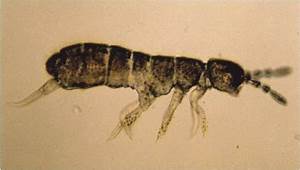
Label: spider